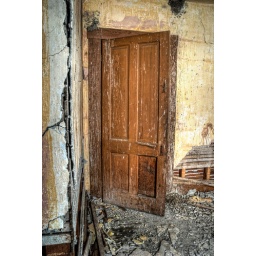
Inside of an old house found in rural British Columbia during my road trip during the winter of 2009 and 2010